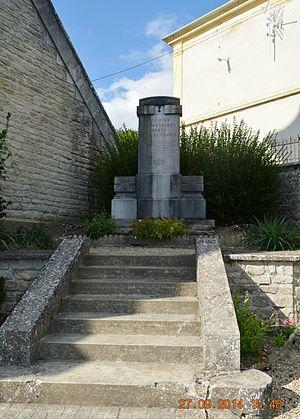
Aubigny-en-Laonnois est une commune française, située dans le département de l'Aisne en région Hauts-de-France.